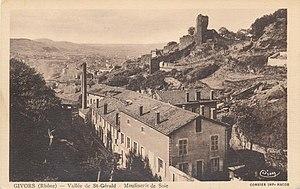
Moulinerie de soie, Givors. Env. 1900. Archives municipales de Givors, cote 5Fi 1886
Givors est une commune française située dans la métropole de Lyon en région Auvergne-Rhône-Alpes.